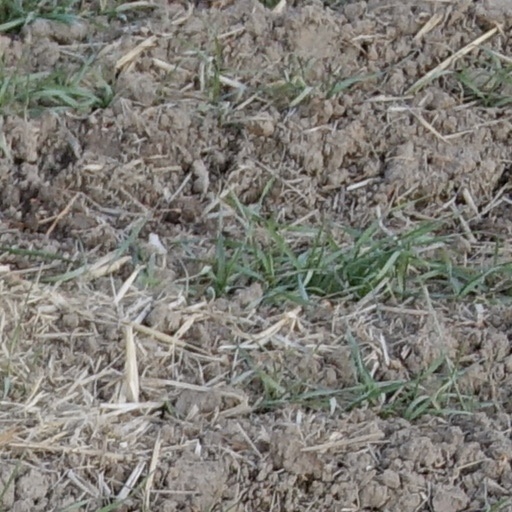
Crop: wheat